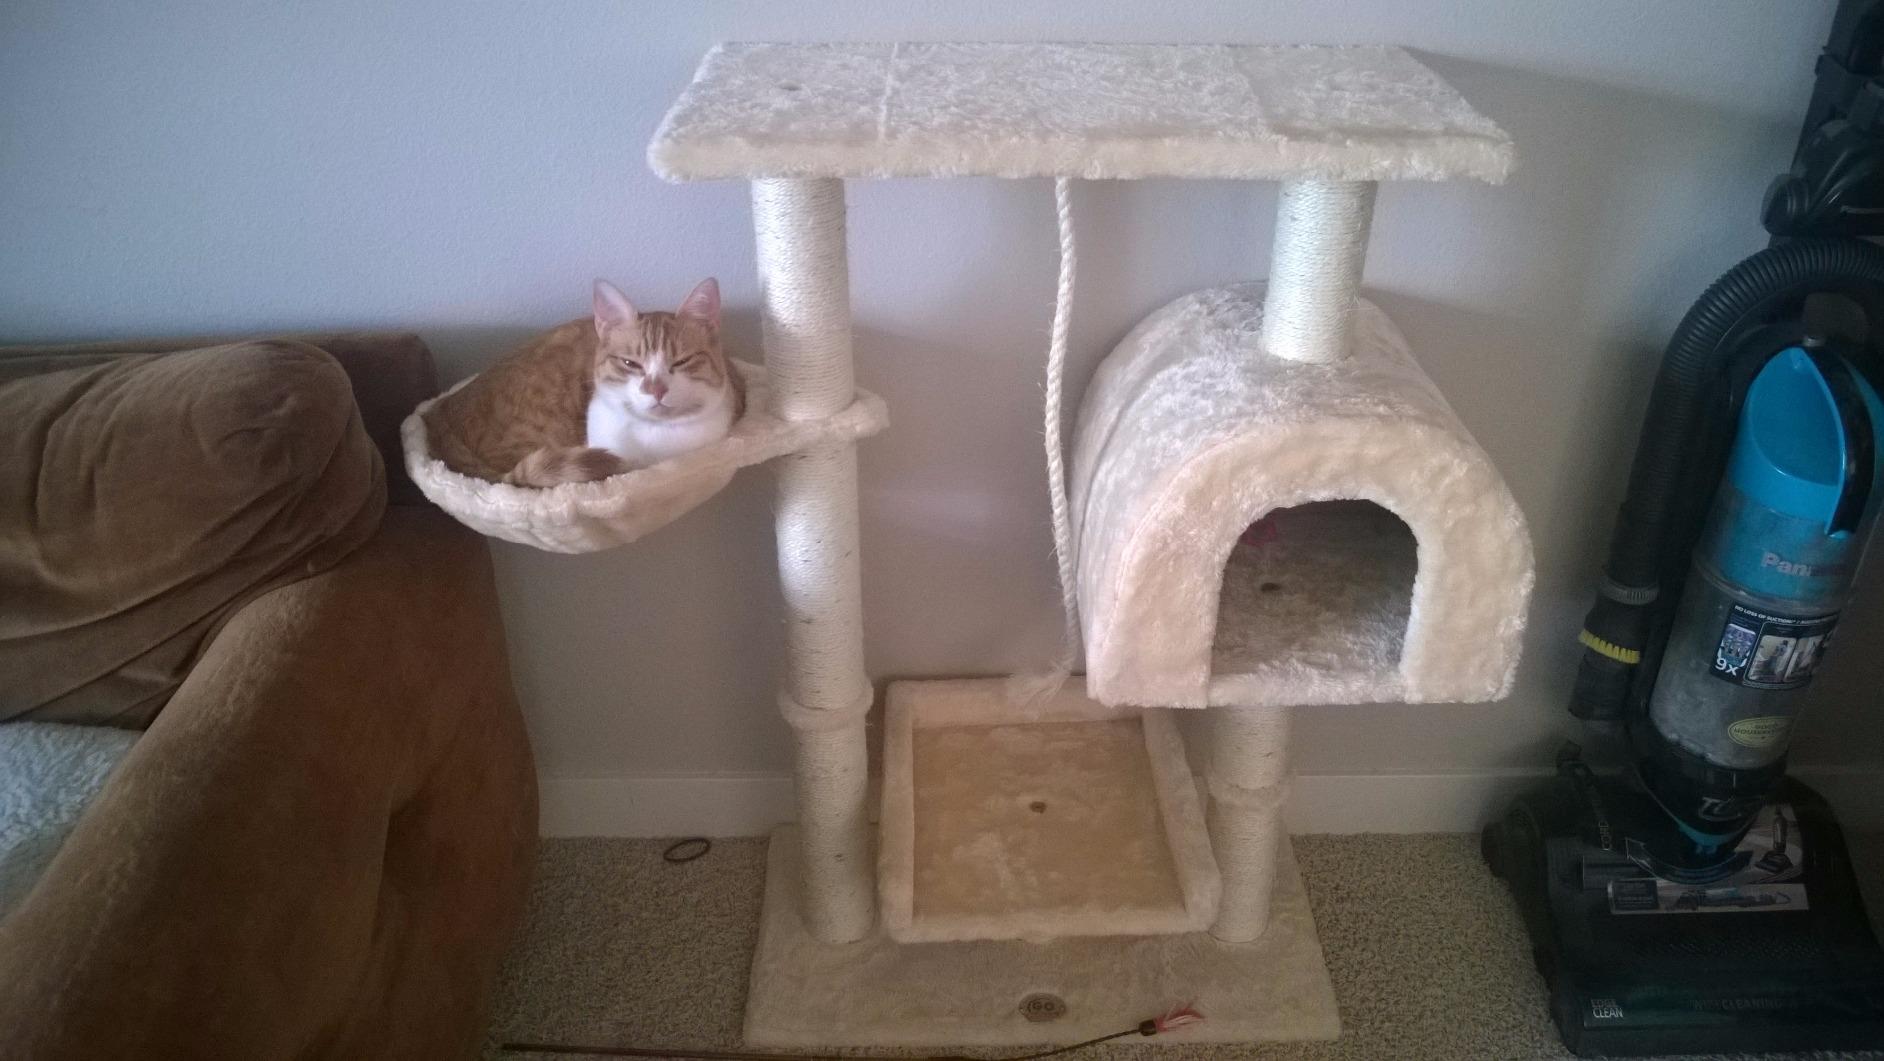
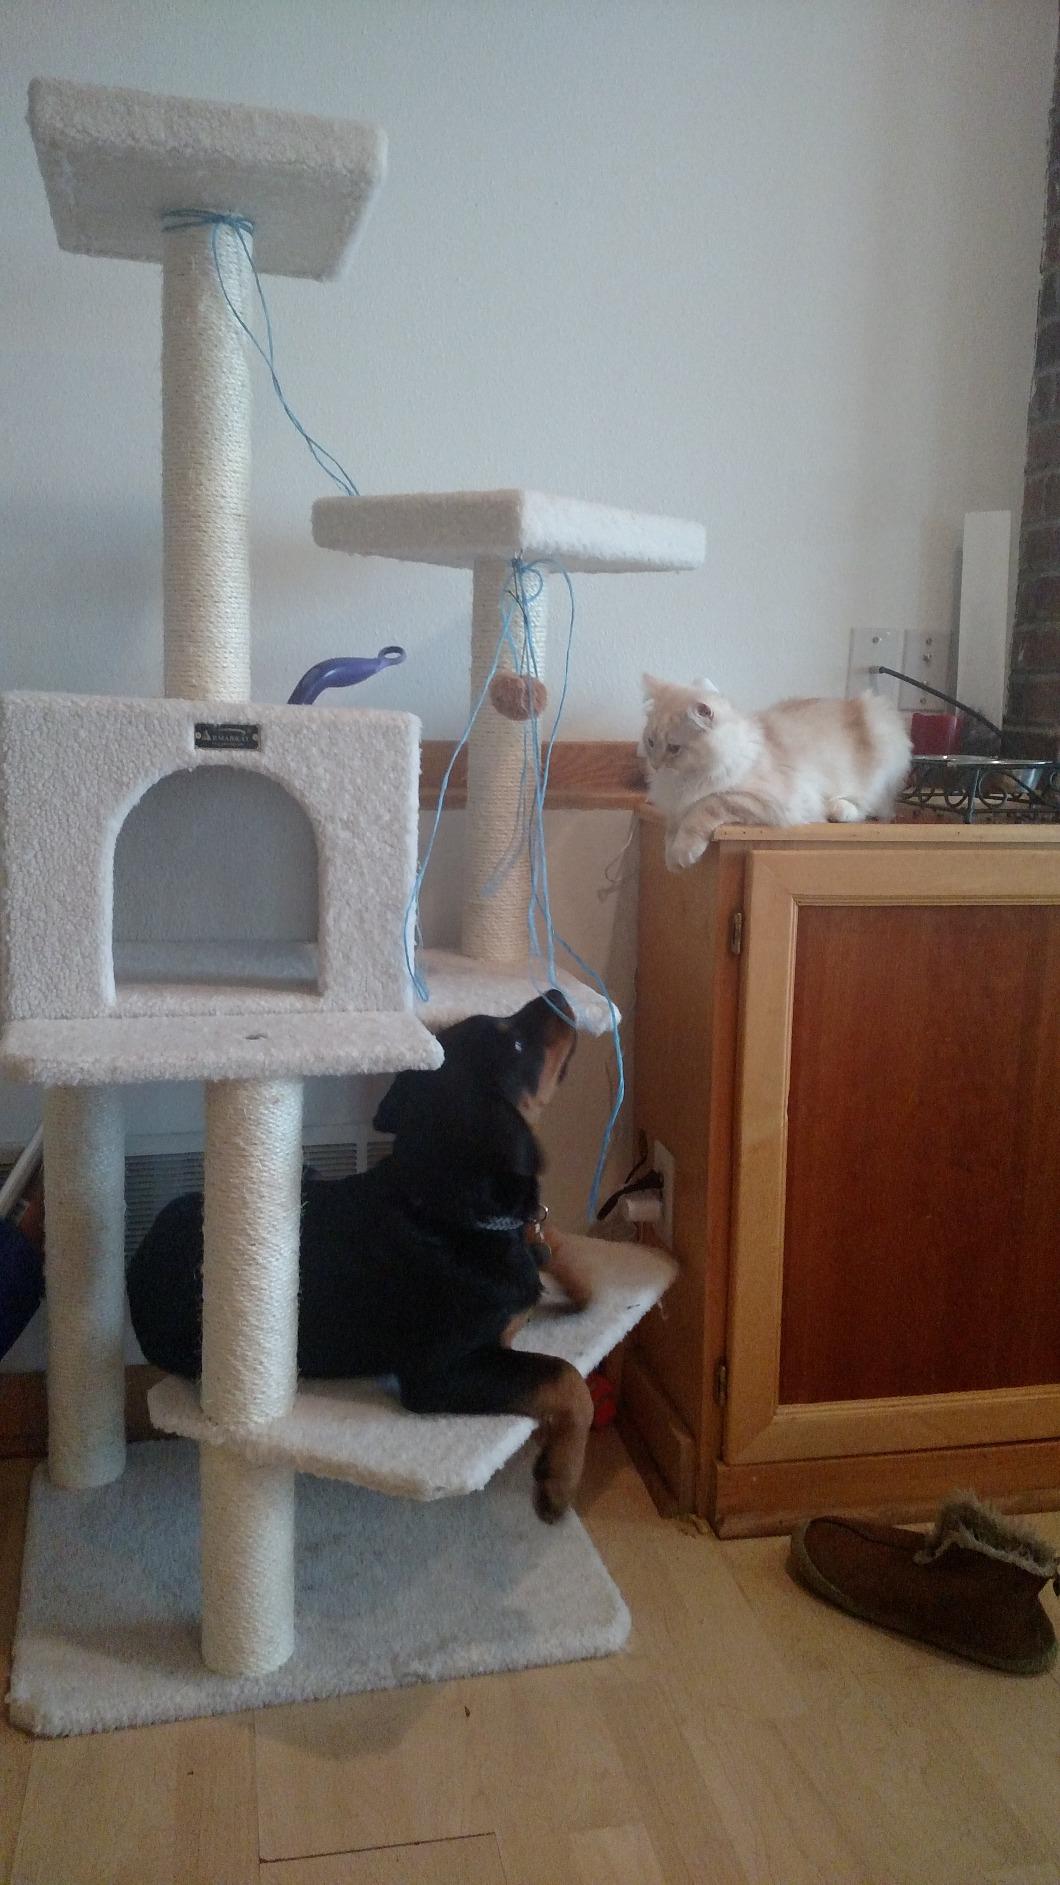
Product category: items_cat tree
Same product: no